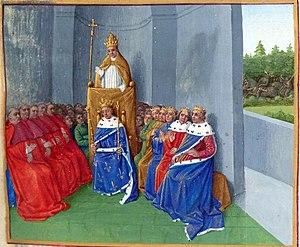
Saint Urbain II prêchant la croisade. Mort de Guillaume II le Roux Grandes Chroniques de France, enluminées par Jean Fouquet, Tours, vers 1455-1460 Paris, BnF, département des Manuscrits, Français 6465, fol. 174 (Livre de Philippe Ier) Saint Urbain II prêchant la croisade
Ildebrando de Soana, né vers 1015/1020 et mort le 25 mai 1085 à Salerne, est un moine bénédictin toscan qui devient en 1073 le 157ᵉ évêque de Rome et pape sous le nom de Grégoire VII, succédant à Alexandre II. Connu parfois comme le moine Hildebrand, il est le principal artisan de la réforme grégorienne, tout d'abord en tant que conseiller du pape Léon IX et de ses successeurs, puis sous son propre pontificat.
Après un net recul de ses frontières en Asie Mineure et la perte de ses possessions en Italie dans la deuxième moitié du XIᵉ siècle, l’Empire byzantin entreprit sous les Comnènes une période de redressement continu bien qu’incomplet. Cinq empereurs tentèrent pendant 104 ans et par divers moyens de tenir tête aux noblesses terrienne et militaire, soit en favorisant des membres de leur propre famille, soit en faisant appel à des conseillers de l’extérieur, soit en privilégiant l’une d’elles, soit en persécutant l’une et l’autre. La réforme du système monétaire conduite par Alexis Iᵉʳ permit de relancer la vie économique et commerciale, mais cette dernière fut contrariée par l’ascendant de plus en plus considérable que prirent les marchands vénitiens d’abord, génois et pisans ensuite, établis à Constantinople. Sur le plan extérieur, les Comnènes cherchèrent à freiner l’avancée des Turcs en Anatolie tout en maintenant de bonnes relations avec eux pour avoir les mains libres dans la délicate conduite des relations avec les royaumes francs de Palestine et de Syrie et, à travers eux, avec les puissances européennes qui leur étaient apparentées.
David IV, roi connu aussi sous le nom de David II et surnommé le Bâtisseur ou Reconstructeur, est le cinquième roi de la Géorgie unifiée. Il règne de 1089 à sa mort, en 1125, et appartient à la dynastie des Bagrations. Il est fêté comme saint le 26 janvier par l'Église orthodoxe.
Pibon de Toul est le 40ᵉ évêque de Toul.
L’ordre du Temple est un ordre religieux et militaire issu de la chevalerie chrétienne du Moyen Âge, dont les membres sont appelés les Templiers.
1090 : fondation de la secte des Assassins.
L'Auvergne est une région culturelle et historique de France située au cœur du Massif central.
La séparation des Églises d'Orient et d'Occident, également appelée grand schisme d'Orient par les catholiques, schisme de Rome par les orthodoxes, et schisme de 1054 par les historiens, est l’éloignement progressif puis la rupture entre les Églises qui s’étaient, sous l'impulsion du Basileus Justinien, constituées en « Pentarchie » dans l’Empire romain d'Orient et ses États successeurs.
Les croisades du Moyen Âge sont des expéditions militaires organisées pour pouvoir mener le pèlerinage des chrétiens en Terre sainte afin d'aller prier sur le Saint-Sépulcre. À cette époque, elles sont d'ailleurs conçues comme une forme très particulière de pèlerinage, un « pèlerinage en armes ». Elles ont été prêchées par des papes, par des autorités spirituelles de l'Occident chrétien comme Bernard de Clairvaux, ou par des souverains comme Frédéric Barberousse.
La Trêve de Dieu était une suspension de l'activité guerrière durant certaines périodes de l'année, organisée pendant le Moyen Âge en Europe par l'Église catholique romaine.